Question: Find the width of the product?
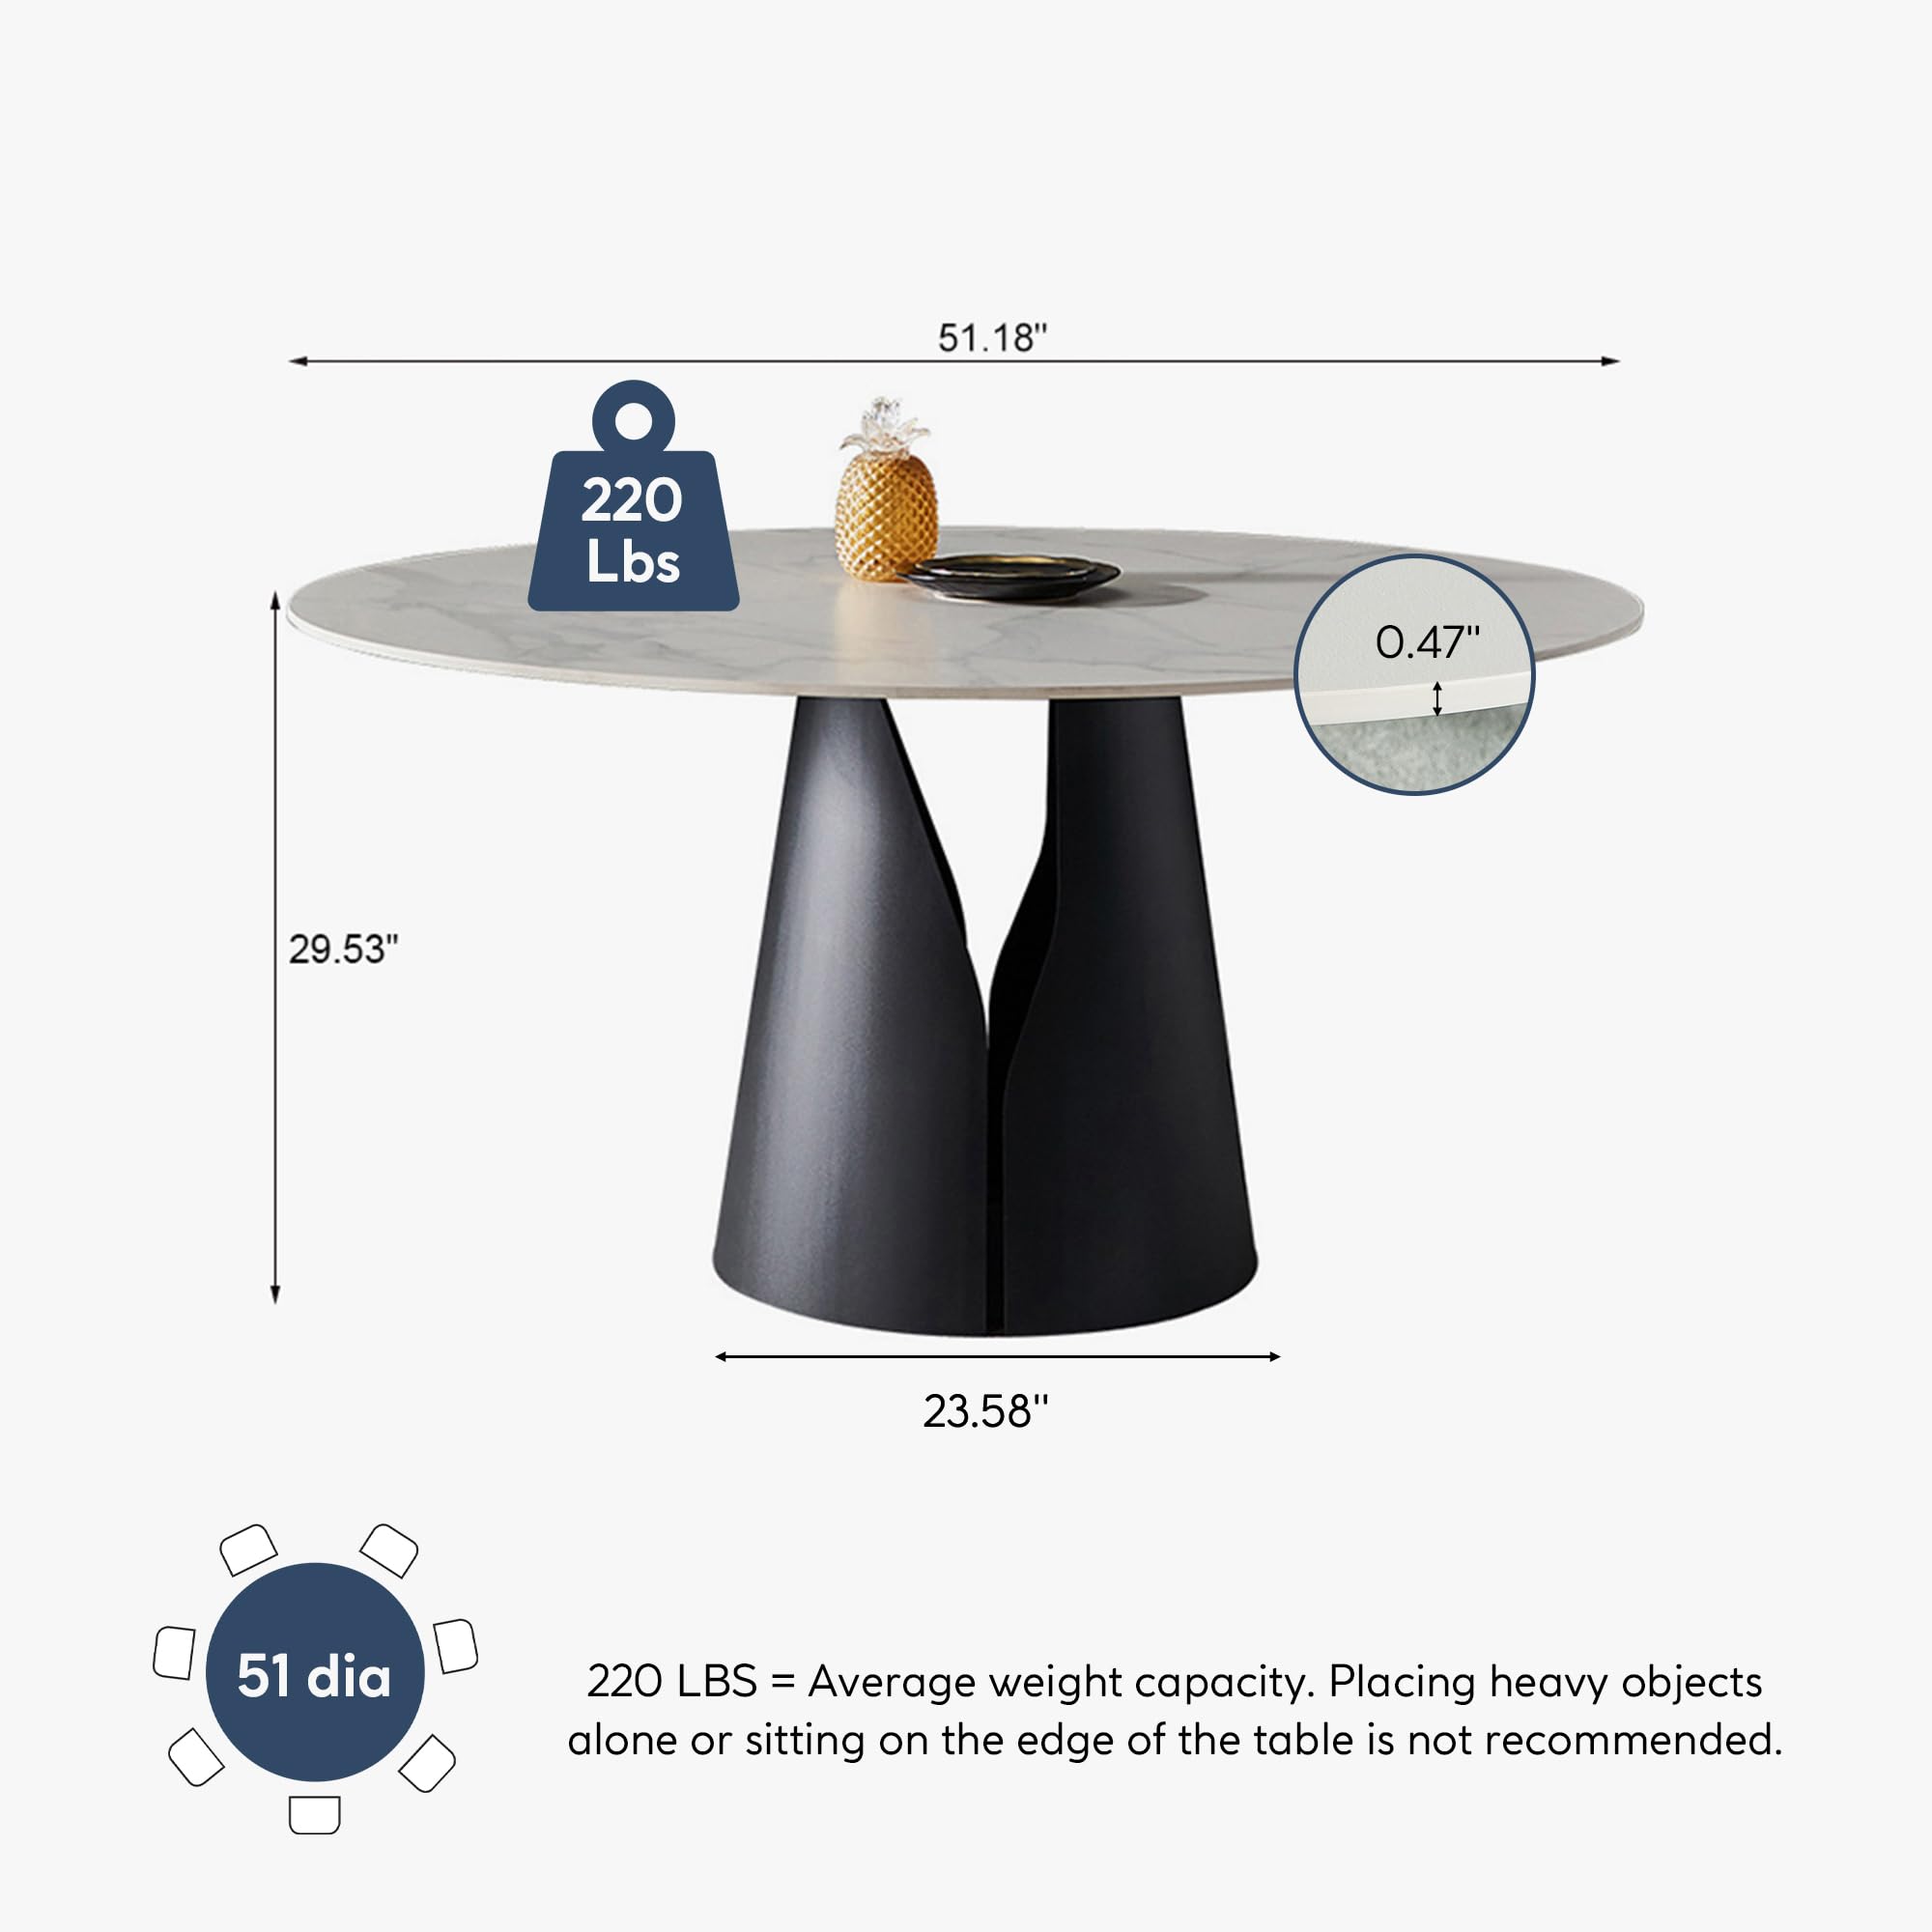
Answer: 51.18 inch